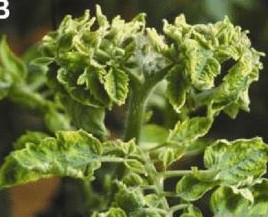
Plant: Tomato
Disease: tomato yellow leaf curl virus